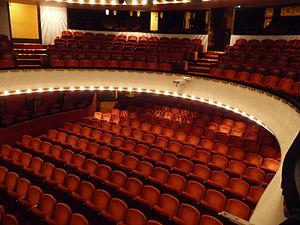
La salle du Théâtre de la Michodière
Le théâtre de la Michodière est une salle de théâtre et de spectacles, située au 4 bis, rue de La Michodière dans le 2ᵉ arrondissement de Paris.